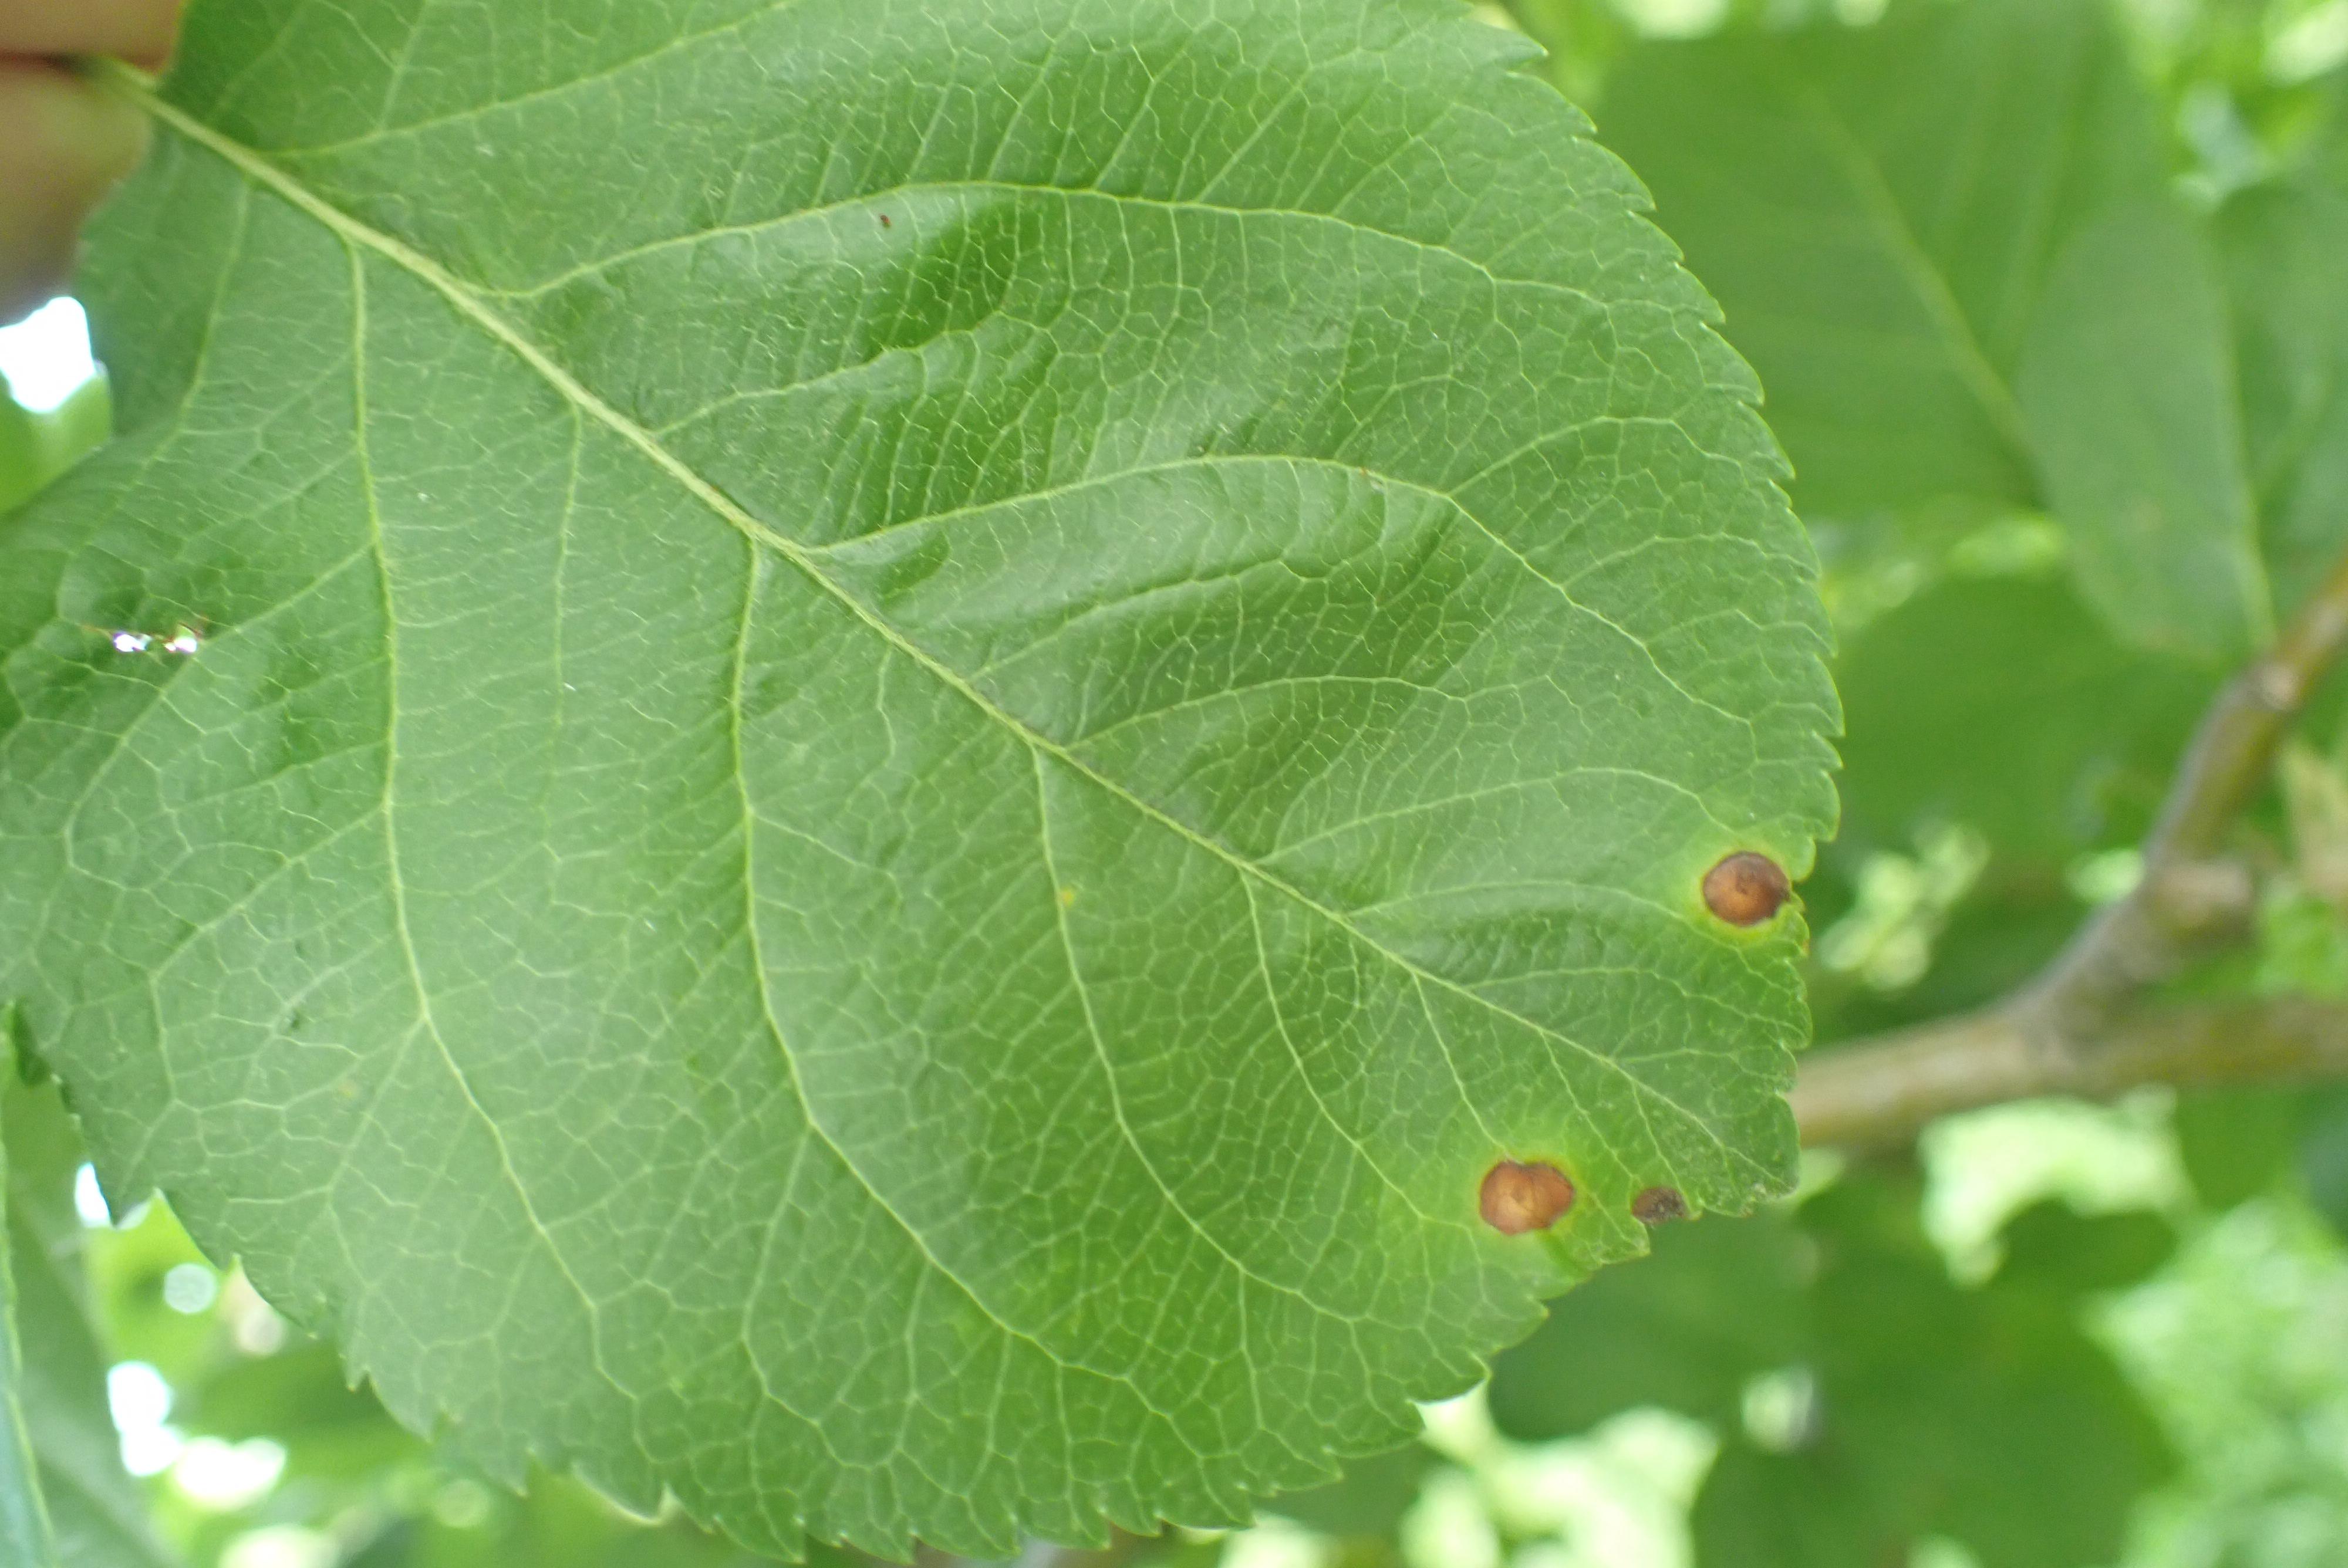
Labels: frog_eye_leaf_spot